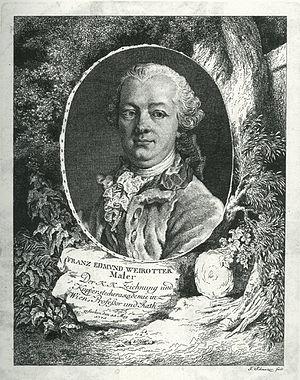
Jakob Matthias Schmutzer est un peintre et graveur sur cuivre autrichien, né à Vienne le 6 avril 1733, et mort dans la même ville le 2 décembre 1811.